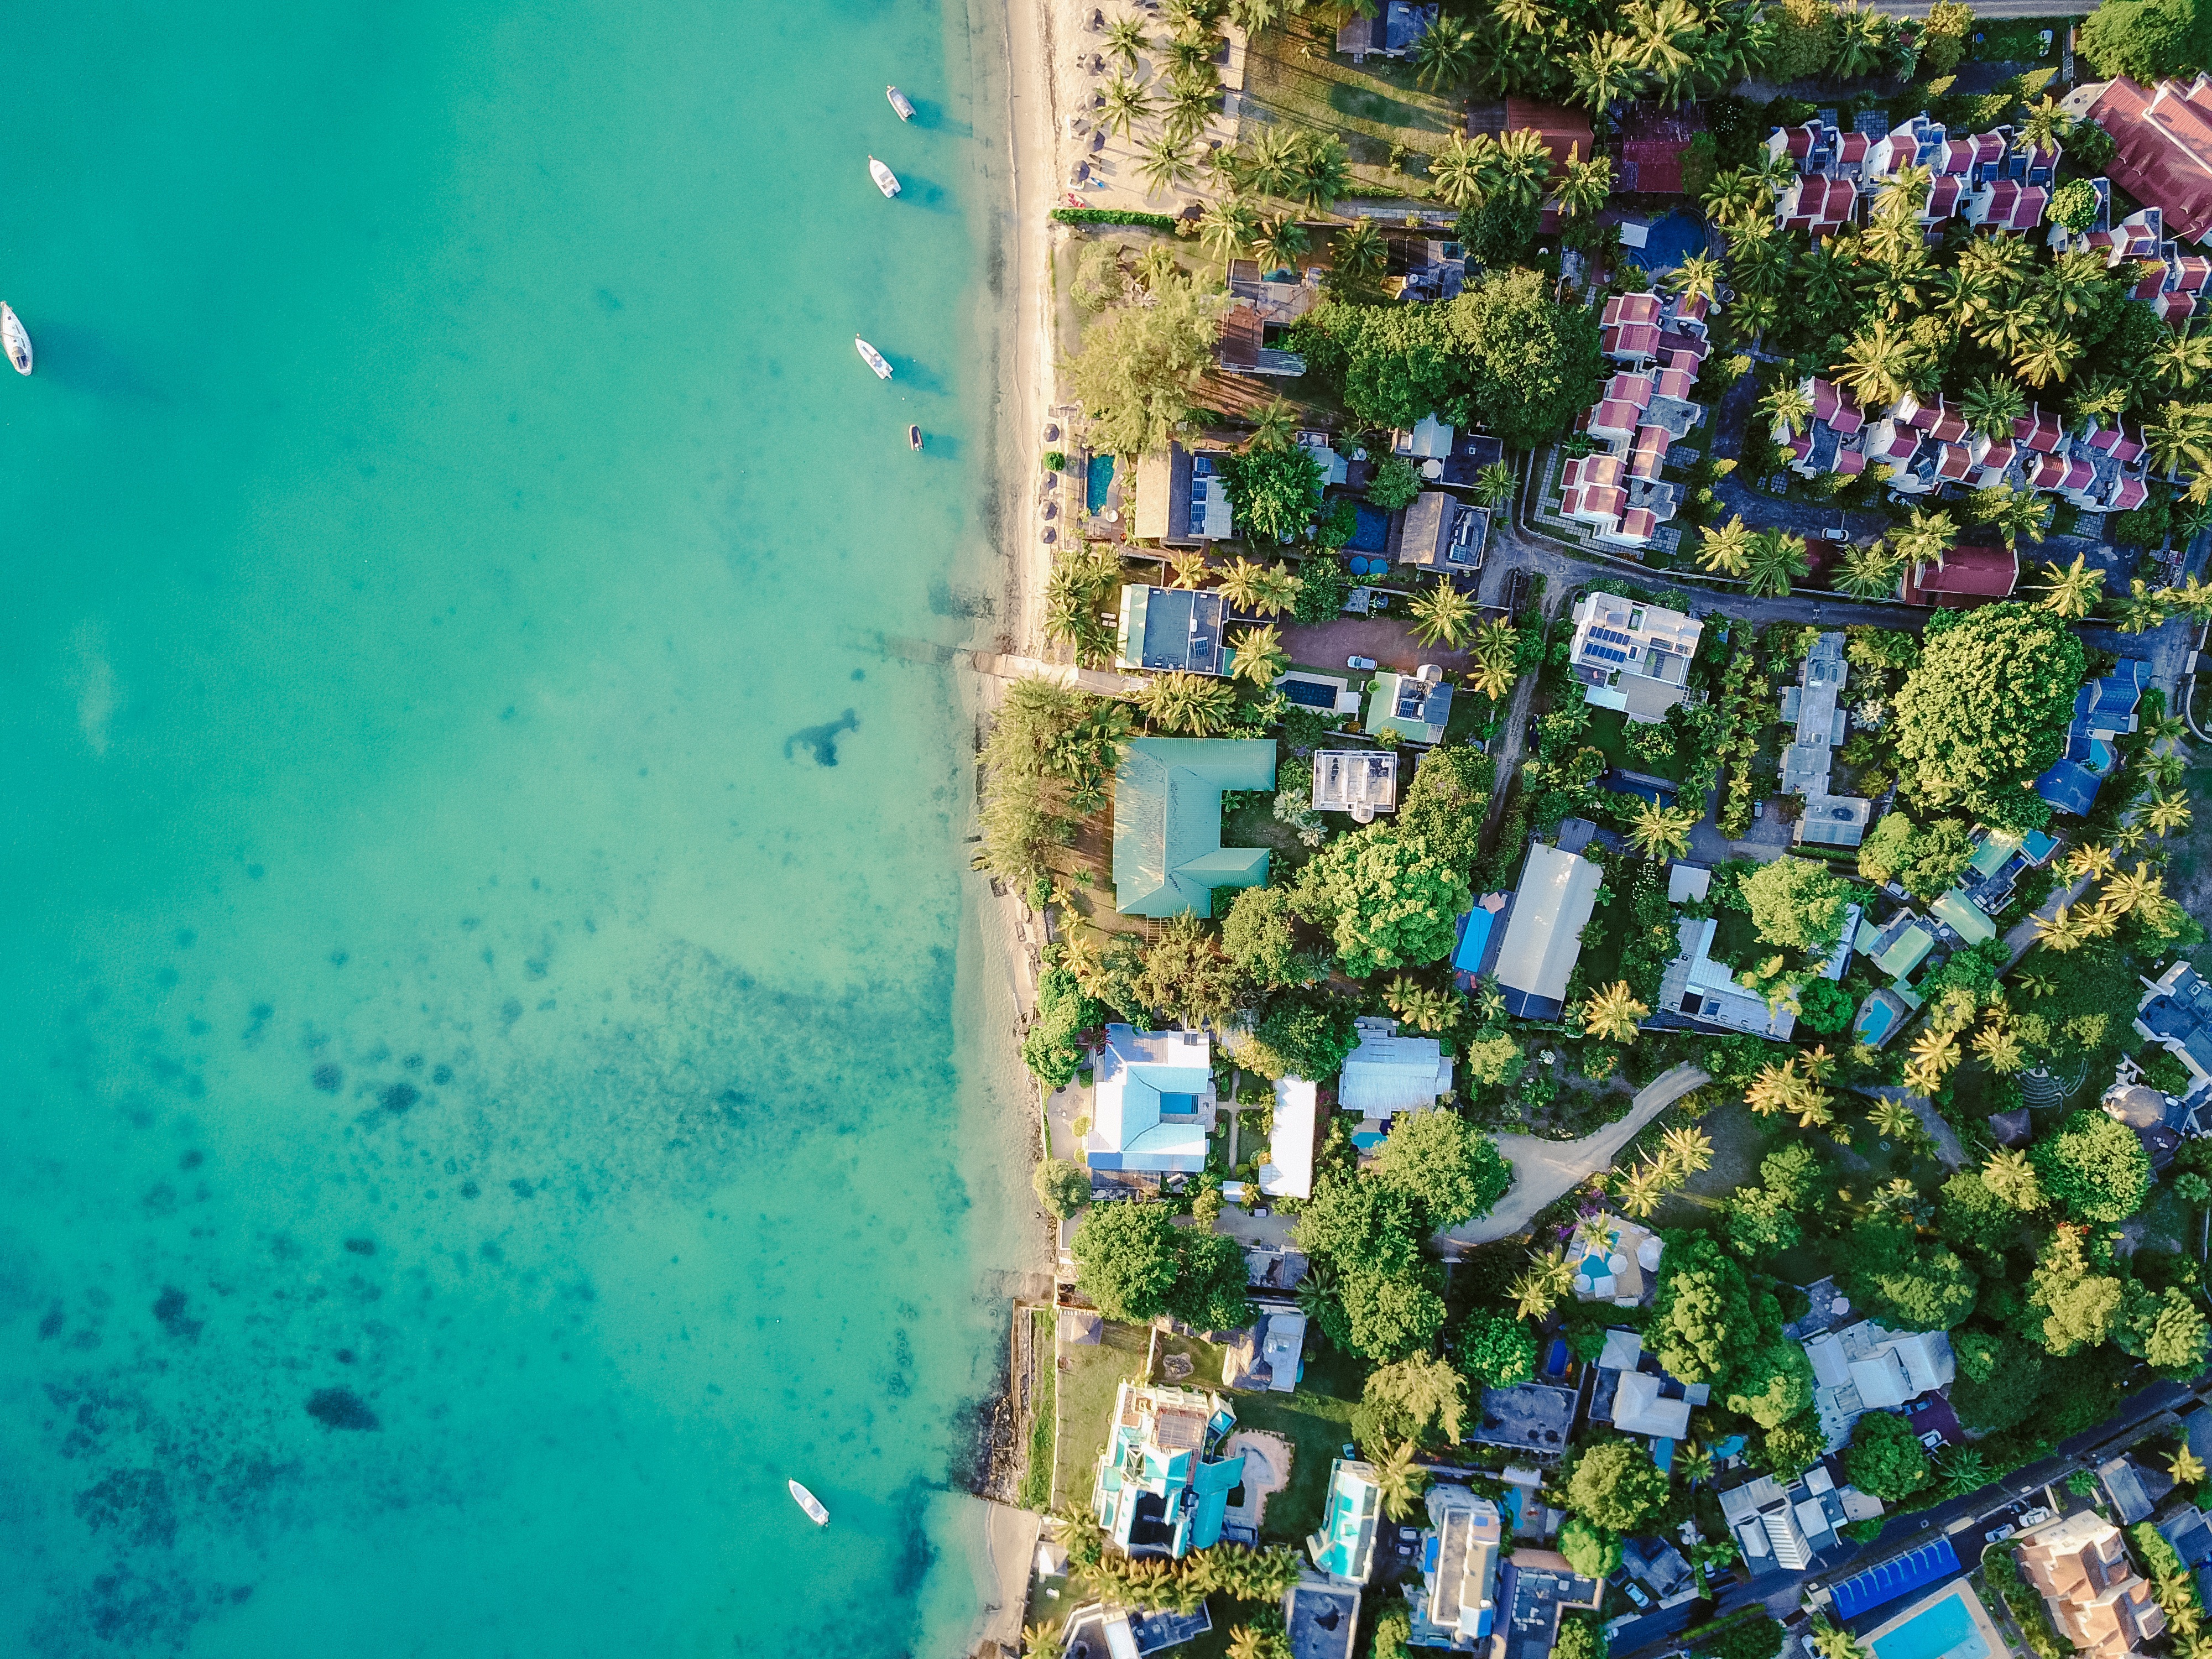
aerial photography, bird's eye view, urban design, landscape, metropolitan area, urban area, photography, real estate, residential area, architecture, condominium, suburb, coastal and oceanic landforms, city, island, leisure, sea, vacation, house, coast, world